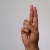
The image shows a hand gesture representing the letter 'U' in Indian Sign Language.